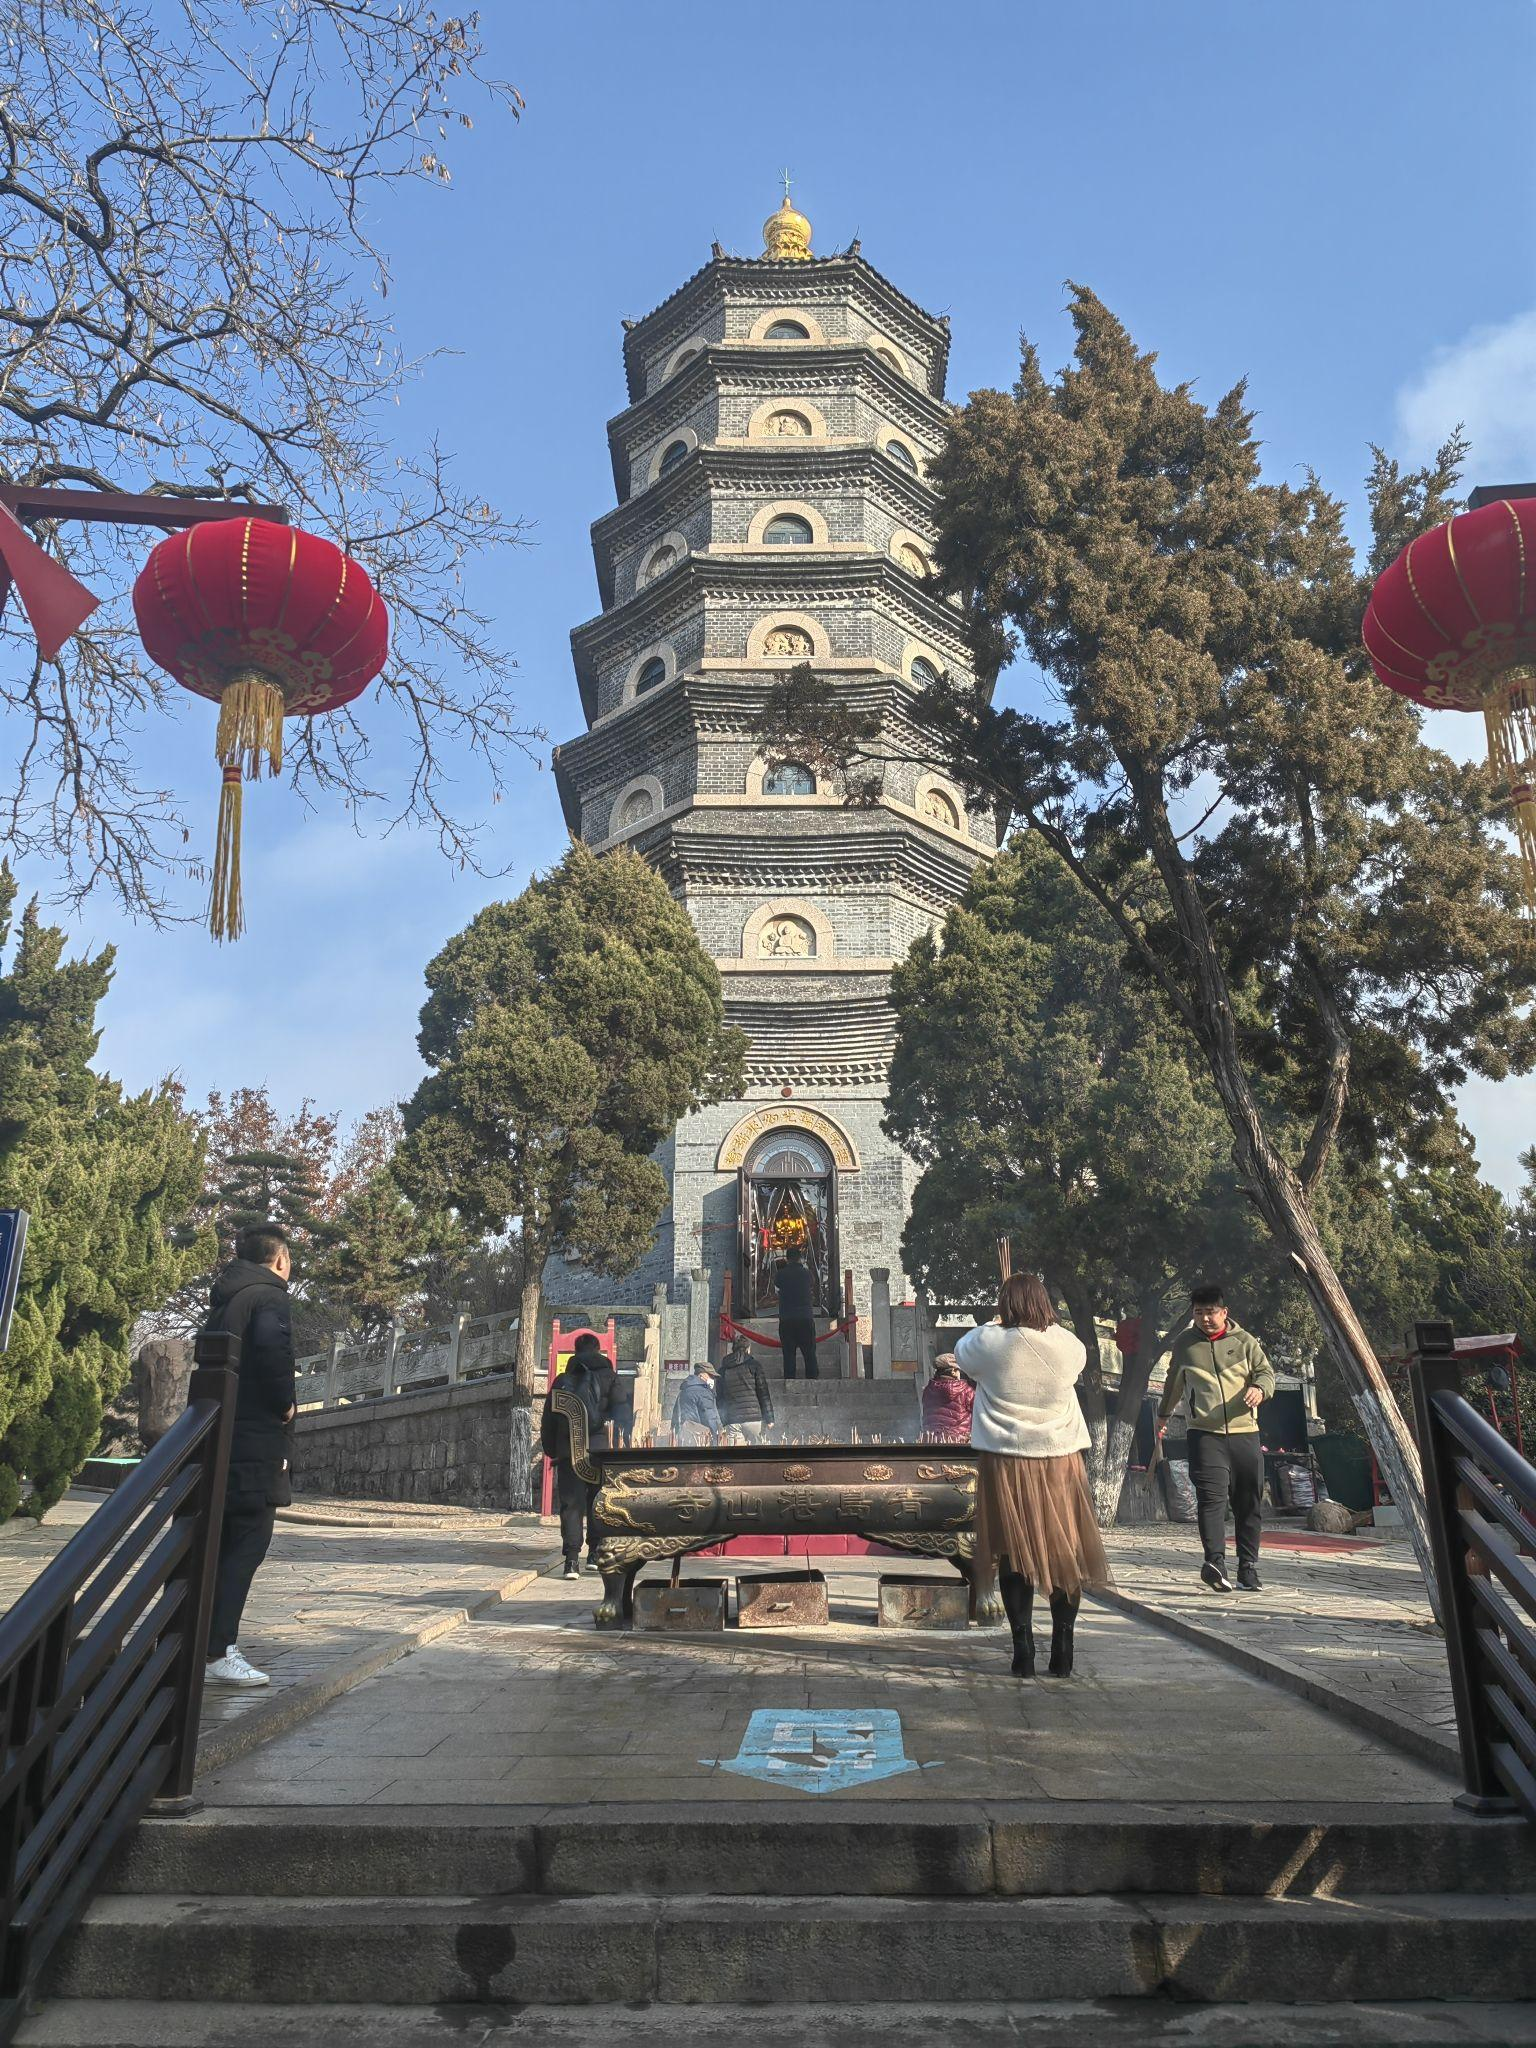
地标名称：药师塔
所在城市：青岛市·市南区